Group GT1

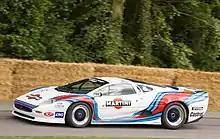
Jaguar XJ220 GT, used in the Italian GT Championship in 1993

The class which was to become known as "GT1" was debuted by the ACO (Automobile Club de l'Ouest) at the 1993 24 Hours of Le Mans, under the name Group GT. The class was first defined in the FIA Appendix J regulations, as "Group GT", in 1993.